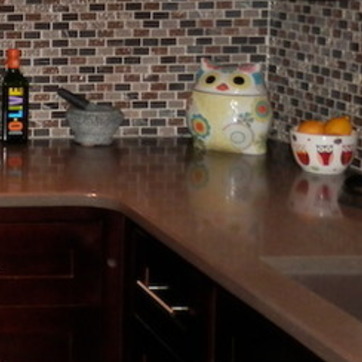
Material: polishedstone